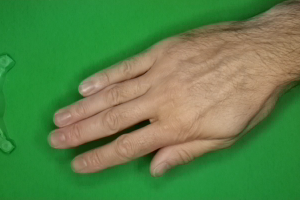
Label: paper